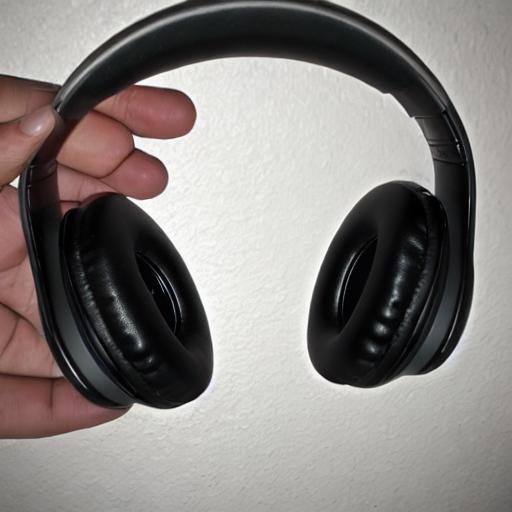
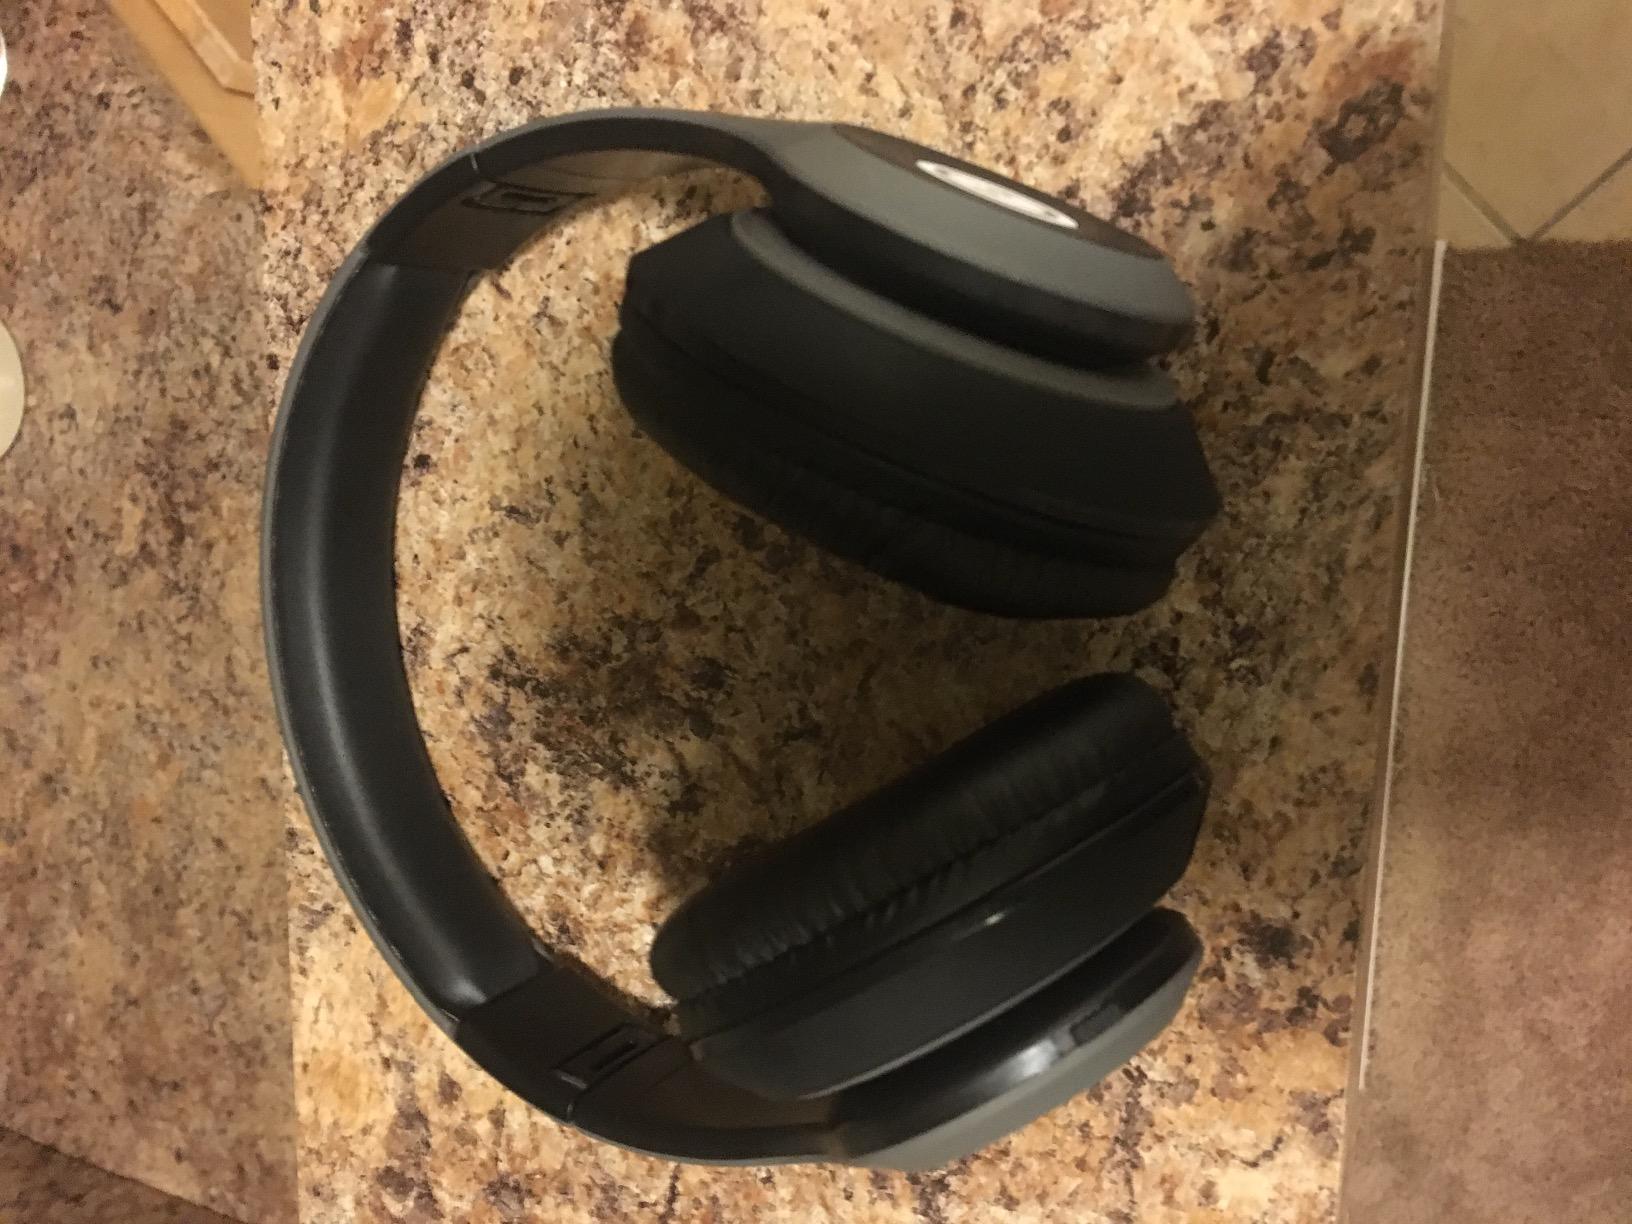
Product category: headphones
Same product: no